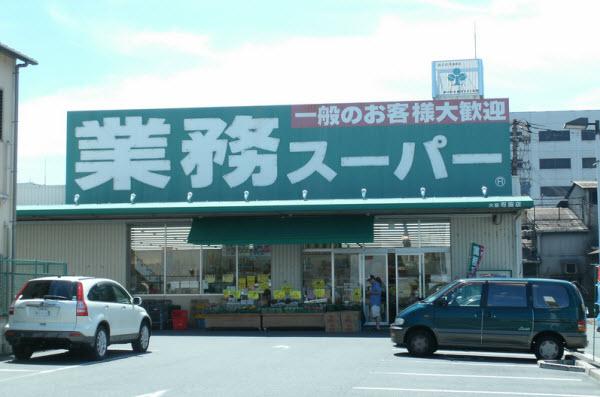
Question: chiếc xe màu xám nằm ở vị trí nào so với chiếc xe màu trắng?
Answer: chiếc xe màu xám đậu bên cạnh chiếc xe màu trắng